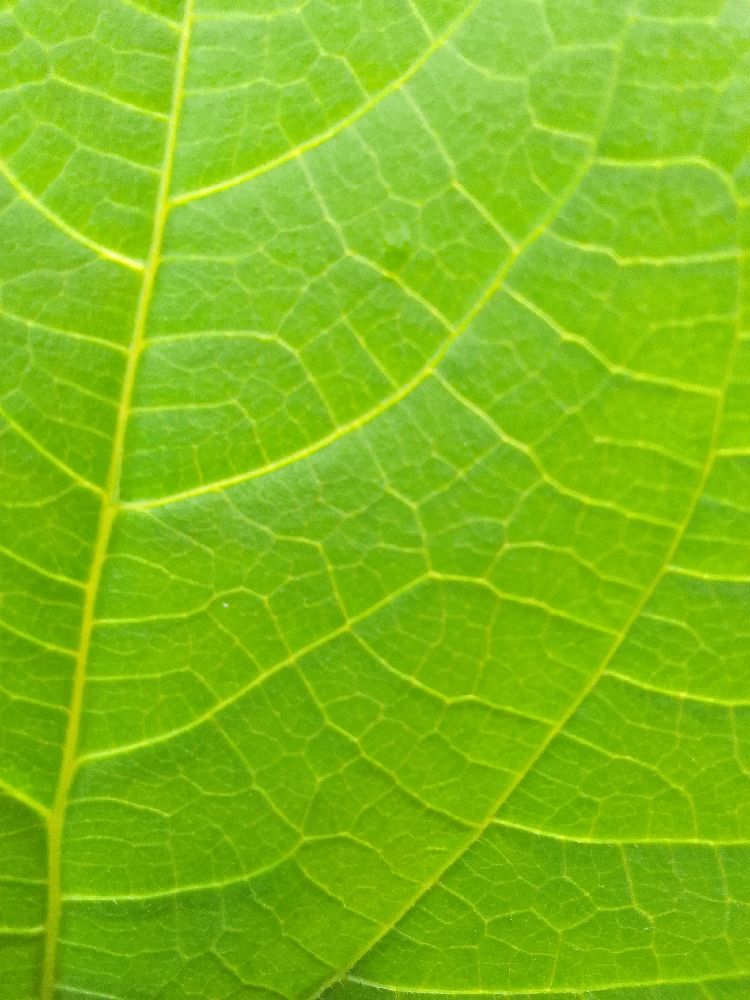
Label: healthy